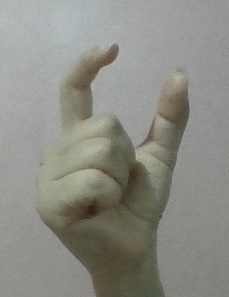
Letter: nun